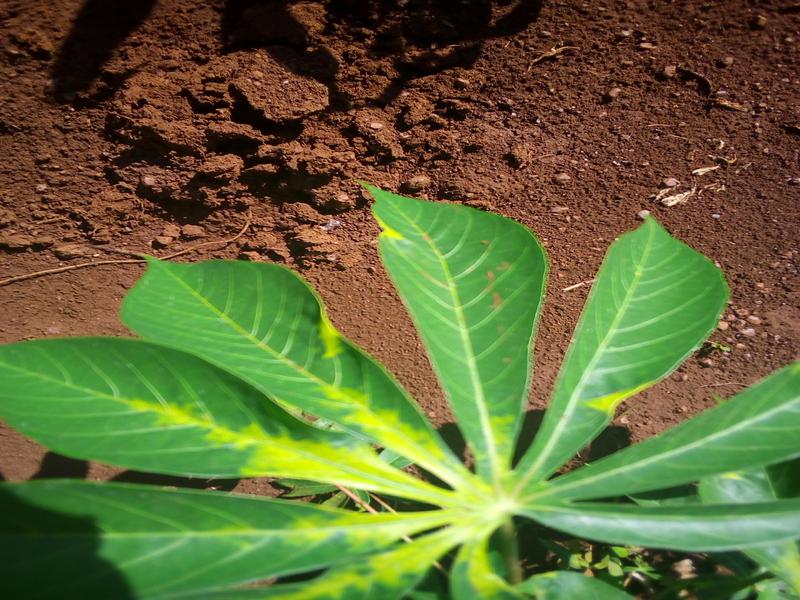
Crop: cassava
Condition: mosaic_disease